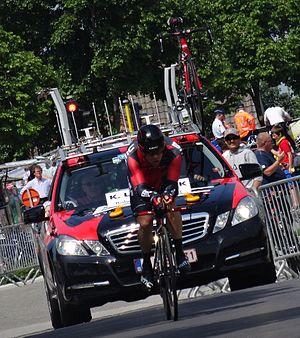
Reportage photographique réalisé le vendredi 30 mai à l'occasion du contre-la-montre individuel de la troisième étape du Tour de Belgique 2014 à Dixmude, Belgique.
Klaas Lodewyck, né le 24 mars 1988 à Roulers, est un coureur cycliste et directeur sportif belge. Coureur professionnel de 2009 à 2015, il est devenu directeur sportif en 2016 et est membre de l'encadrement de l'équipe Deceuninck-Quick Step depuis 2019.